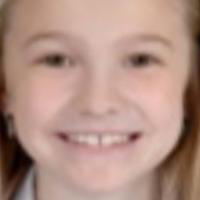
Age group: age 11-20